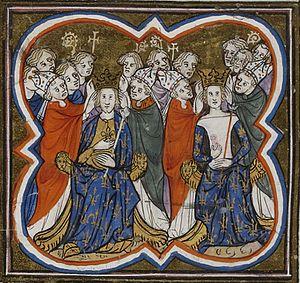
Couronnement du roi de France Philippe VI de Valois et de la reine Jeanne de Bourgogne par l'archevêque de Reims Guillaume de Trie (Reims, 29 mai 1328). Enluminure du 3e quart du 14e siècle tirée d'un manuscrit des Grandes Chroniques de France (Paris, Bibliothèque nationale de France, MSS Français 10135, folio 412v)
Guillaume de Trie est une personnalité ecclésiastique française du XIVᵉ siècle.
Du temps du royaume des Francs puis de France, l'avènement du nouveau roi était légitimé par la cérémonie de son couronnement avec la couronne de Charlemagne à Notre-Dame de Reims. Cependant, le roi n'avait pas besoin d'être reconnu comme monarque français ; le nouveau roi montait sur le trône automatiquement à la mort de son prédécesseur, cela étant symbolisé une première fois lorsque le cercueil du monarque précédent descendait dans la chapelle de la basilique Saint-Denis, et que le duc d'Uzès, premier pair de France, proclamait : « Le roi est mort, vive le roi ! ».
Autorité spirituelle et pouvoir temporel est un essai de René Guénon paru en 1929. Il y explique sa vision des relations entre l'autorité spirituelle, représentée par la papauté en Occident, et la politique. Ce livre est publié à la suite des tensions entre l'Action française et l'Église catholique. Guénon prend position pour cette dernière et écrit que toutes les déviations, en particulier celle menant au monde moderne, prennent leur origine dans la révolte des guerriers contre l'autorité spirituelle des prêtres.
Jeanne de Bourgogne, parfois surnommée Jeanne la Boiteuse, devient, par son mariage avec le futur roi Philippe VI de Valois, reine de France de 1328 à 1349. Elle est aussi la mère du roi Jean II le Bon.